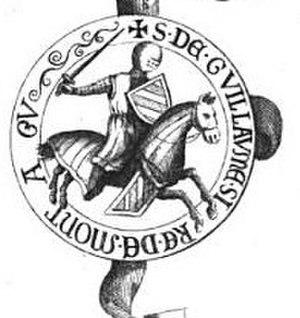
William Montagu, 2ᵉ baron Montagu, est un pair d'Angleterre né vers 1285 et mort le 18 octobre 1319. Soldat éminent et courtisan pendant les règnes d’Édouard Ier et Édouard II, il joue un rôle important dans les guerres en Écosse et au pays de Galles et est nommé intendant de la Maison d'Édouard II. Peut-être sous l'influence de son ennemi Thomas de Lancastre, le roi l’envoie en 1318 en Gascogne exercer la charge de sénéchal ; il y meurt en octobre de l'année suivante.